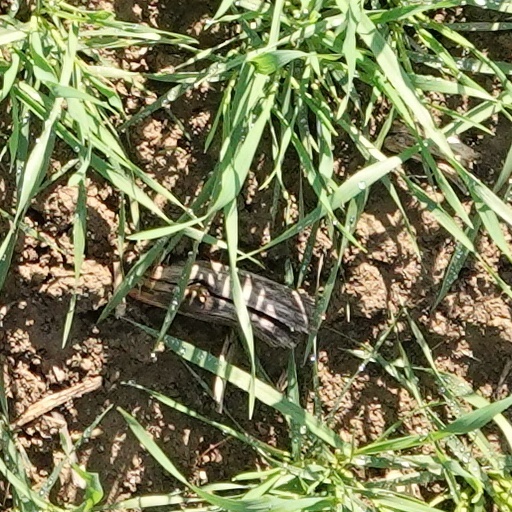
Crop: wheat